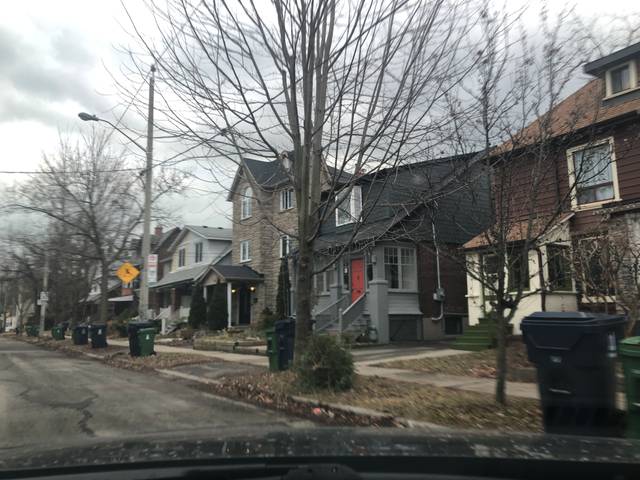
Region: Canada
Coordinates: 43.681, -79.341